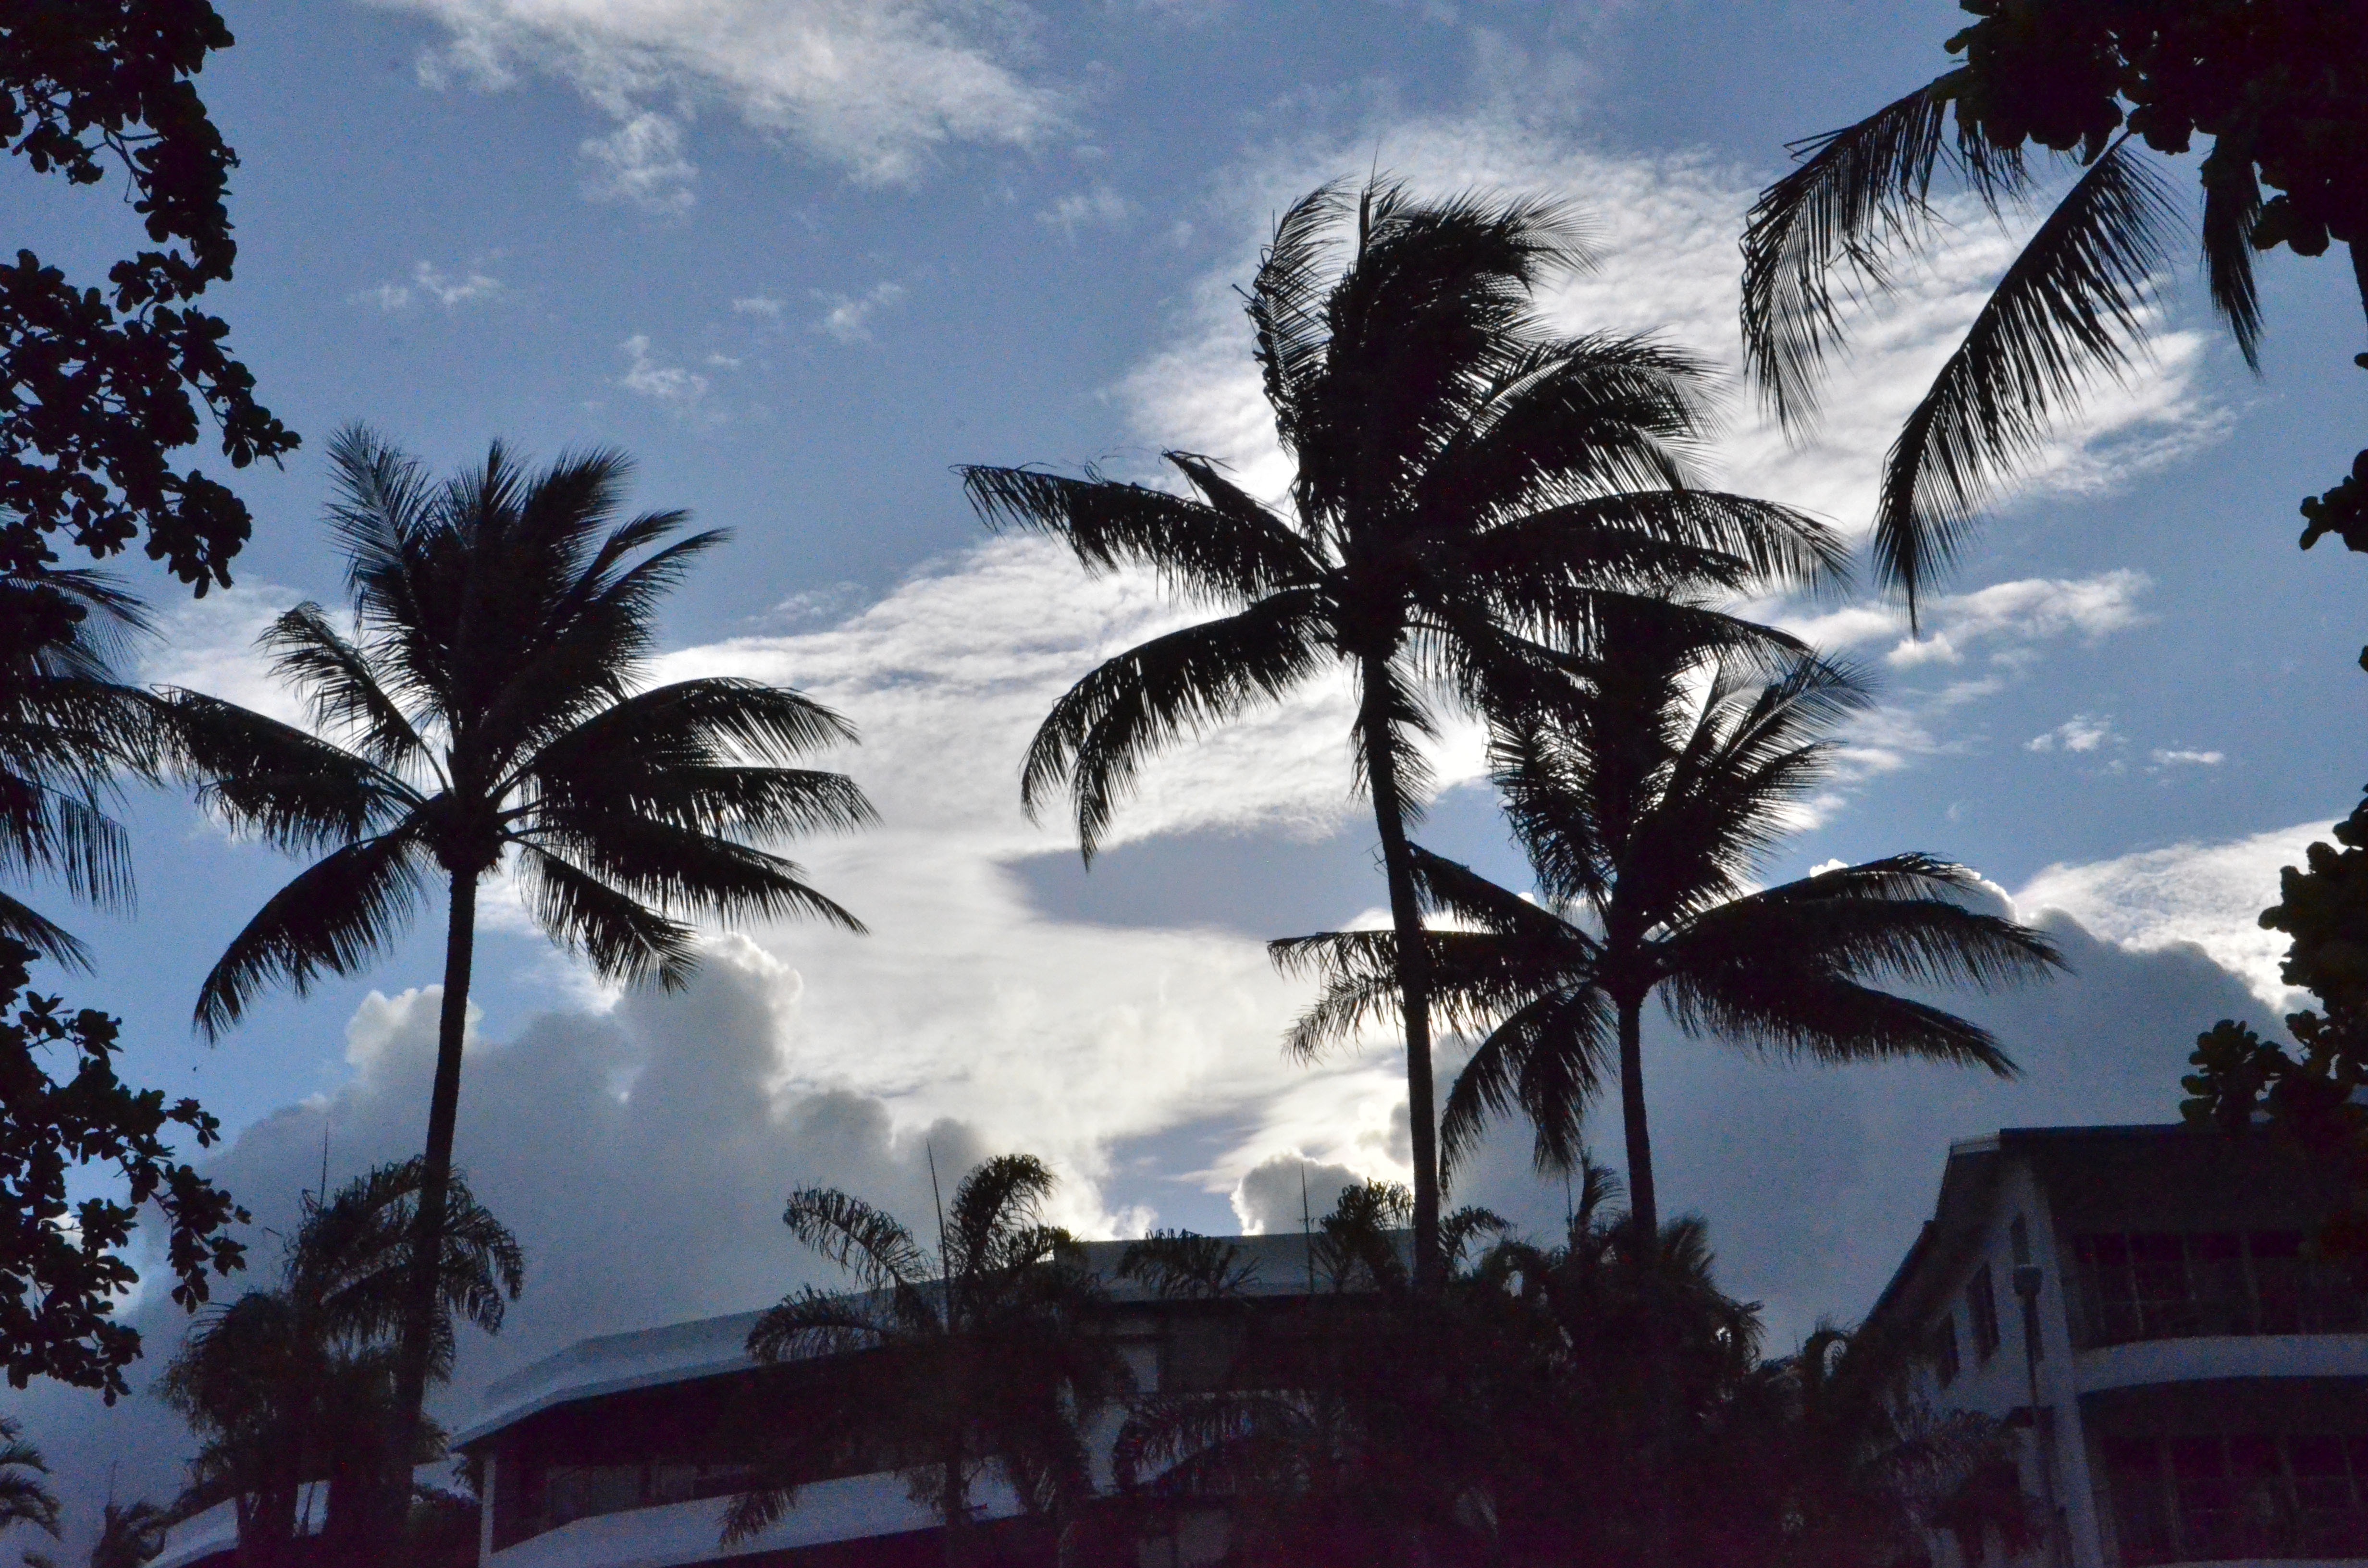
tree, cloud, plant, sky, sunlight, flower, wind, dusk, evening, woody plant, arecales, palm family